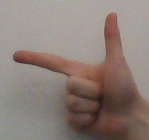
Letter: yaa